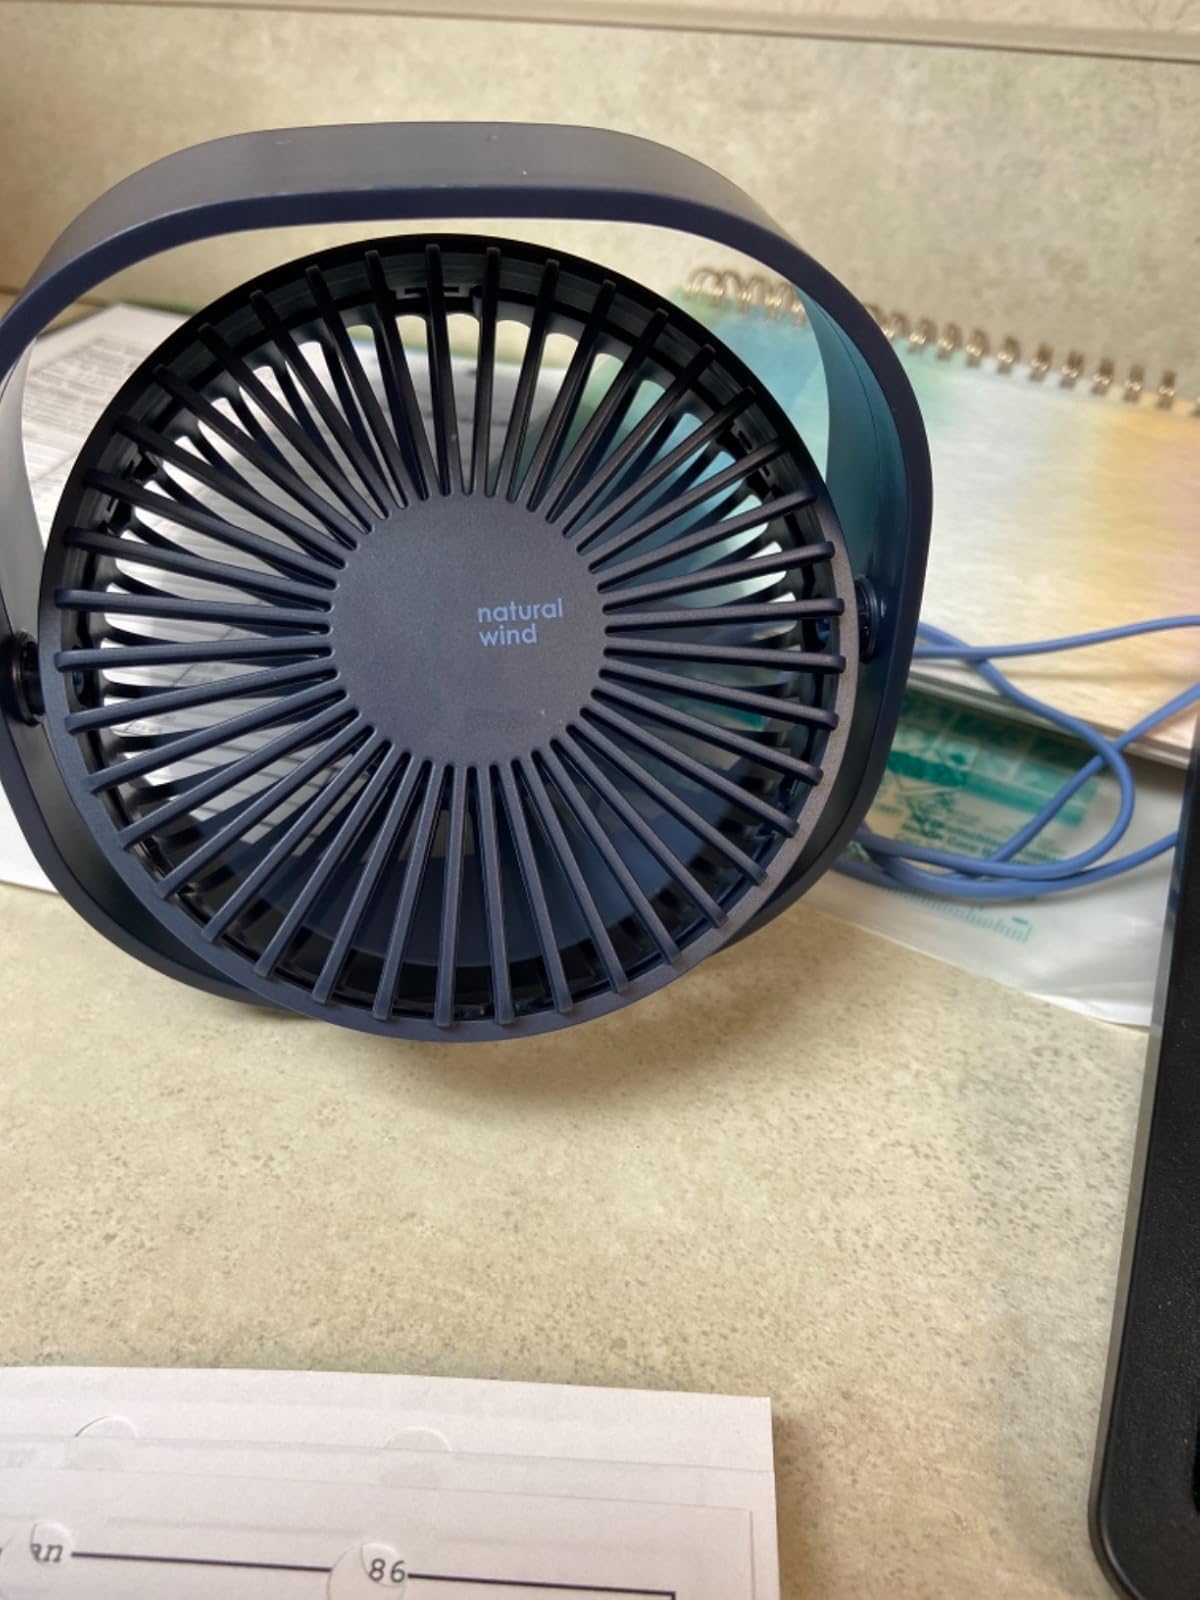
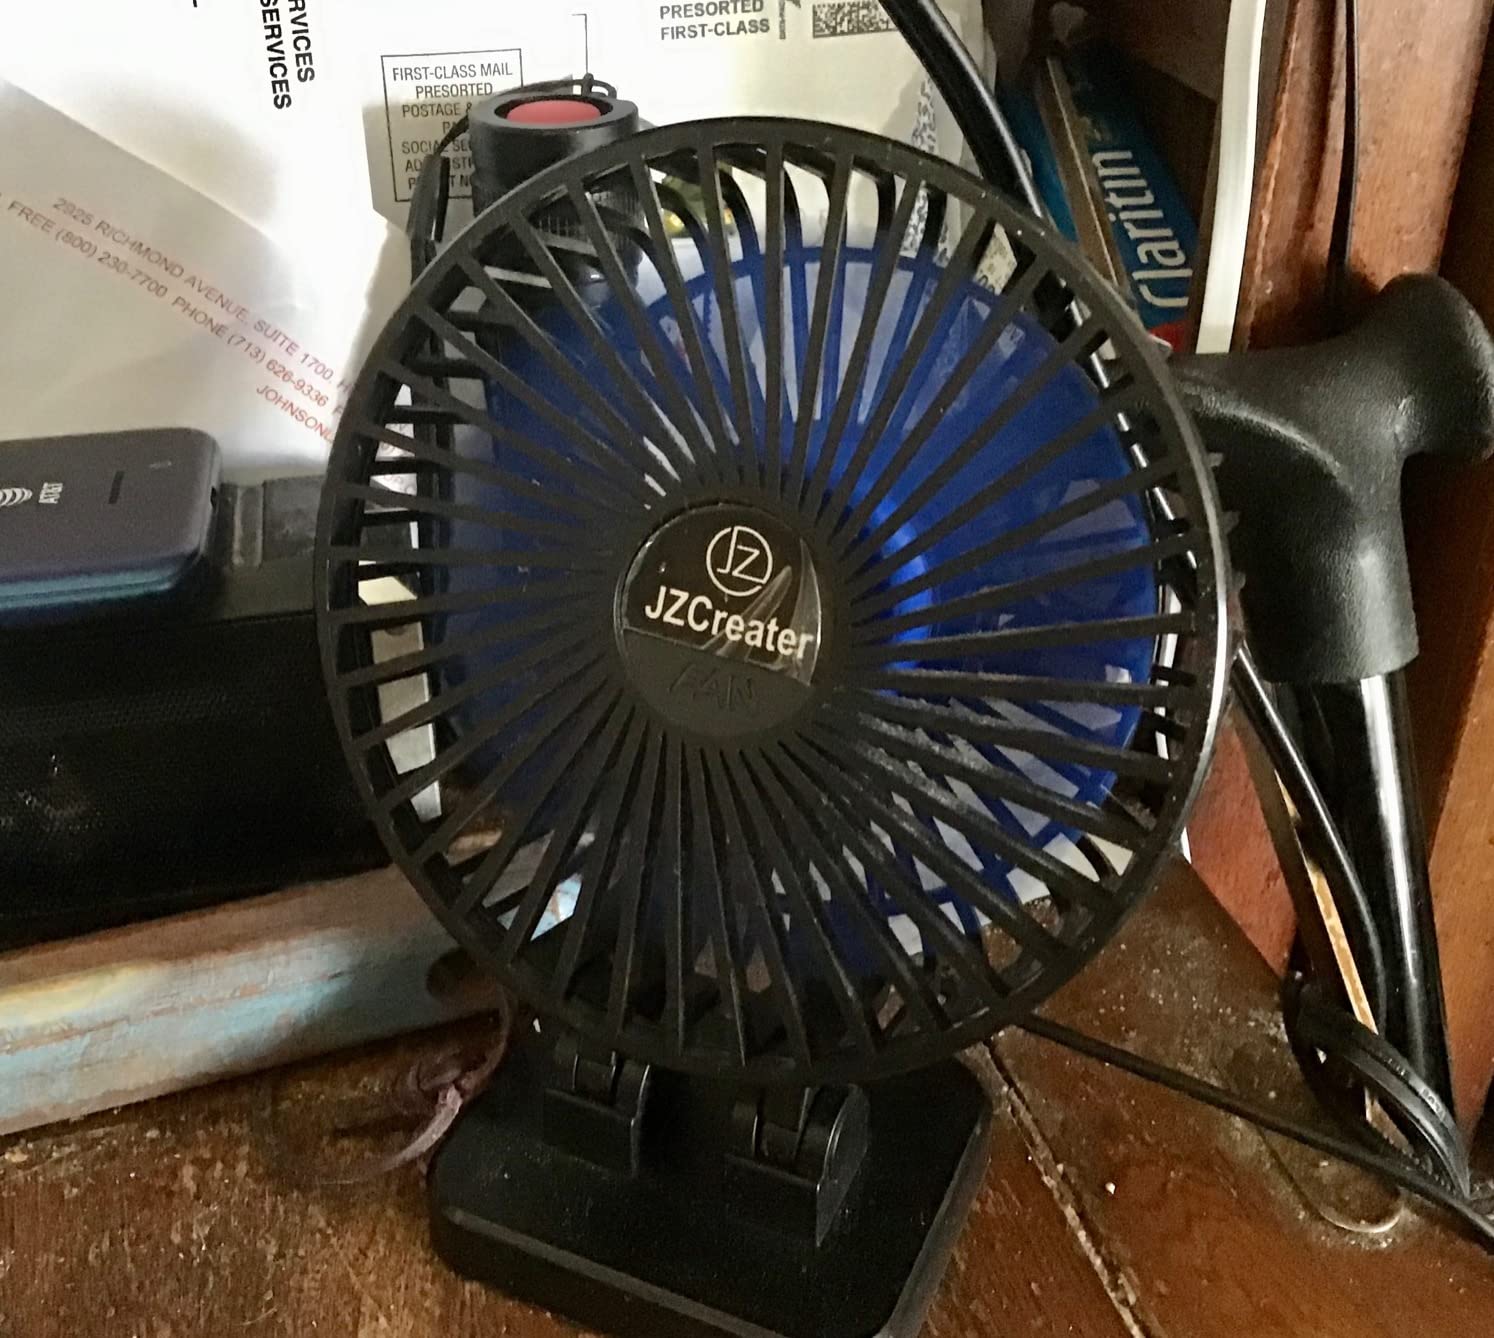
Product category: fan
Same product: no